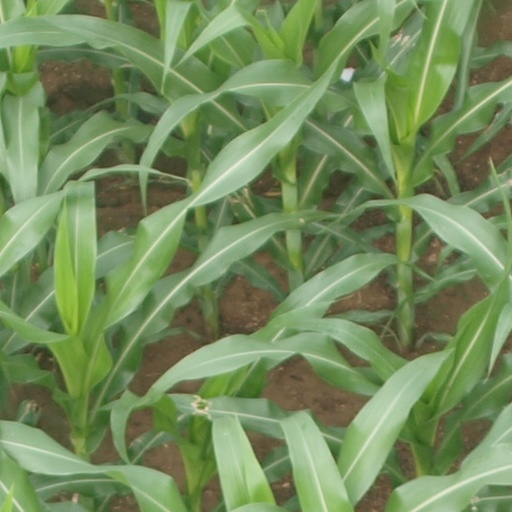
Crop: maize; corn